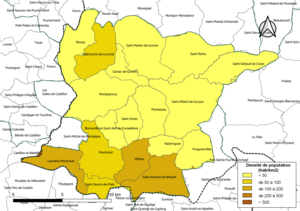
Carte des densités de population (millésimée 2016) des communes de la communauté de communes la Communauté de communes de Montaigne Montravel et Gurson, département de la Dordogne, France. Composition au 1er janvier 2019.
La communauté de communes de Montaigne Montravel et Gurson est une structure intercommunale française située dans le département de la Dordogne, en région Nouvelle-Aquitaine.